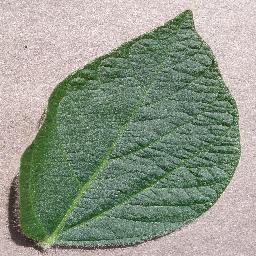
Label: Soybean___healthy